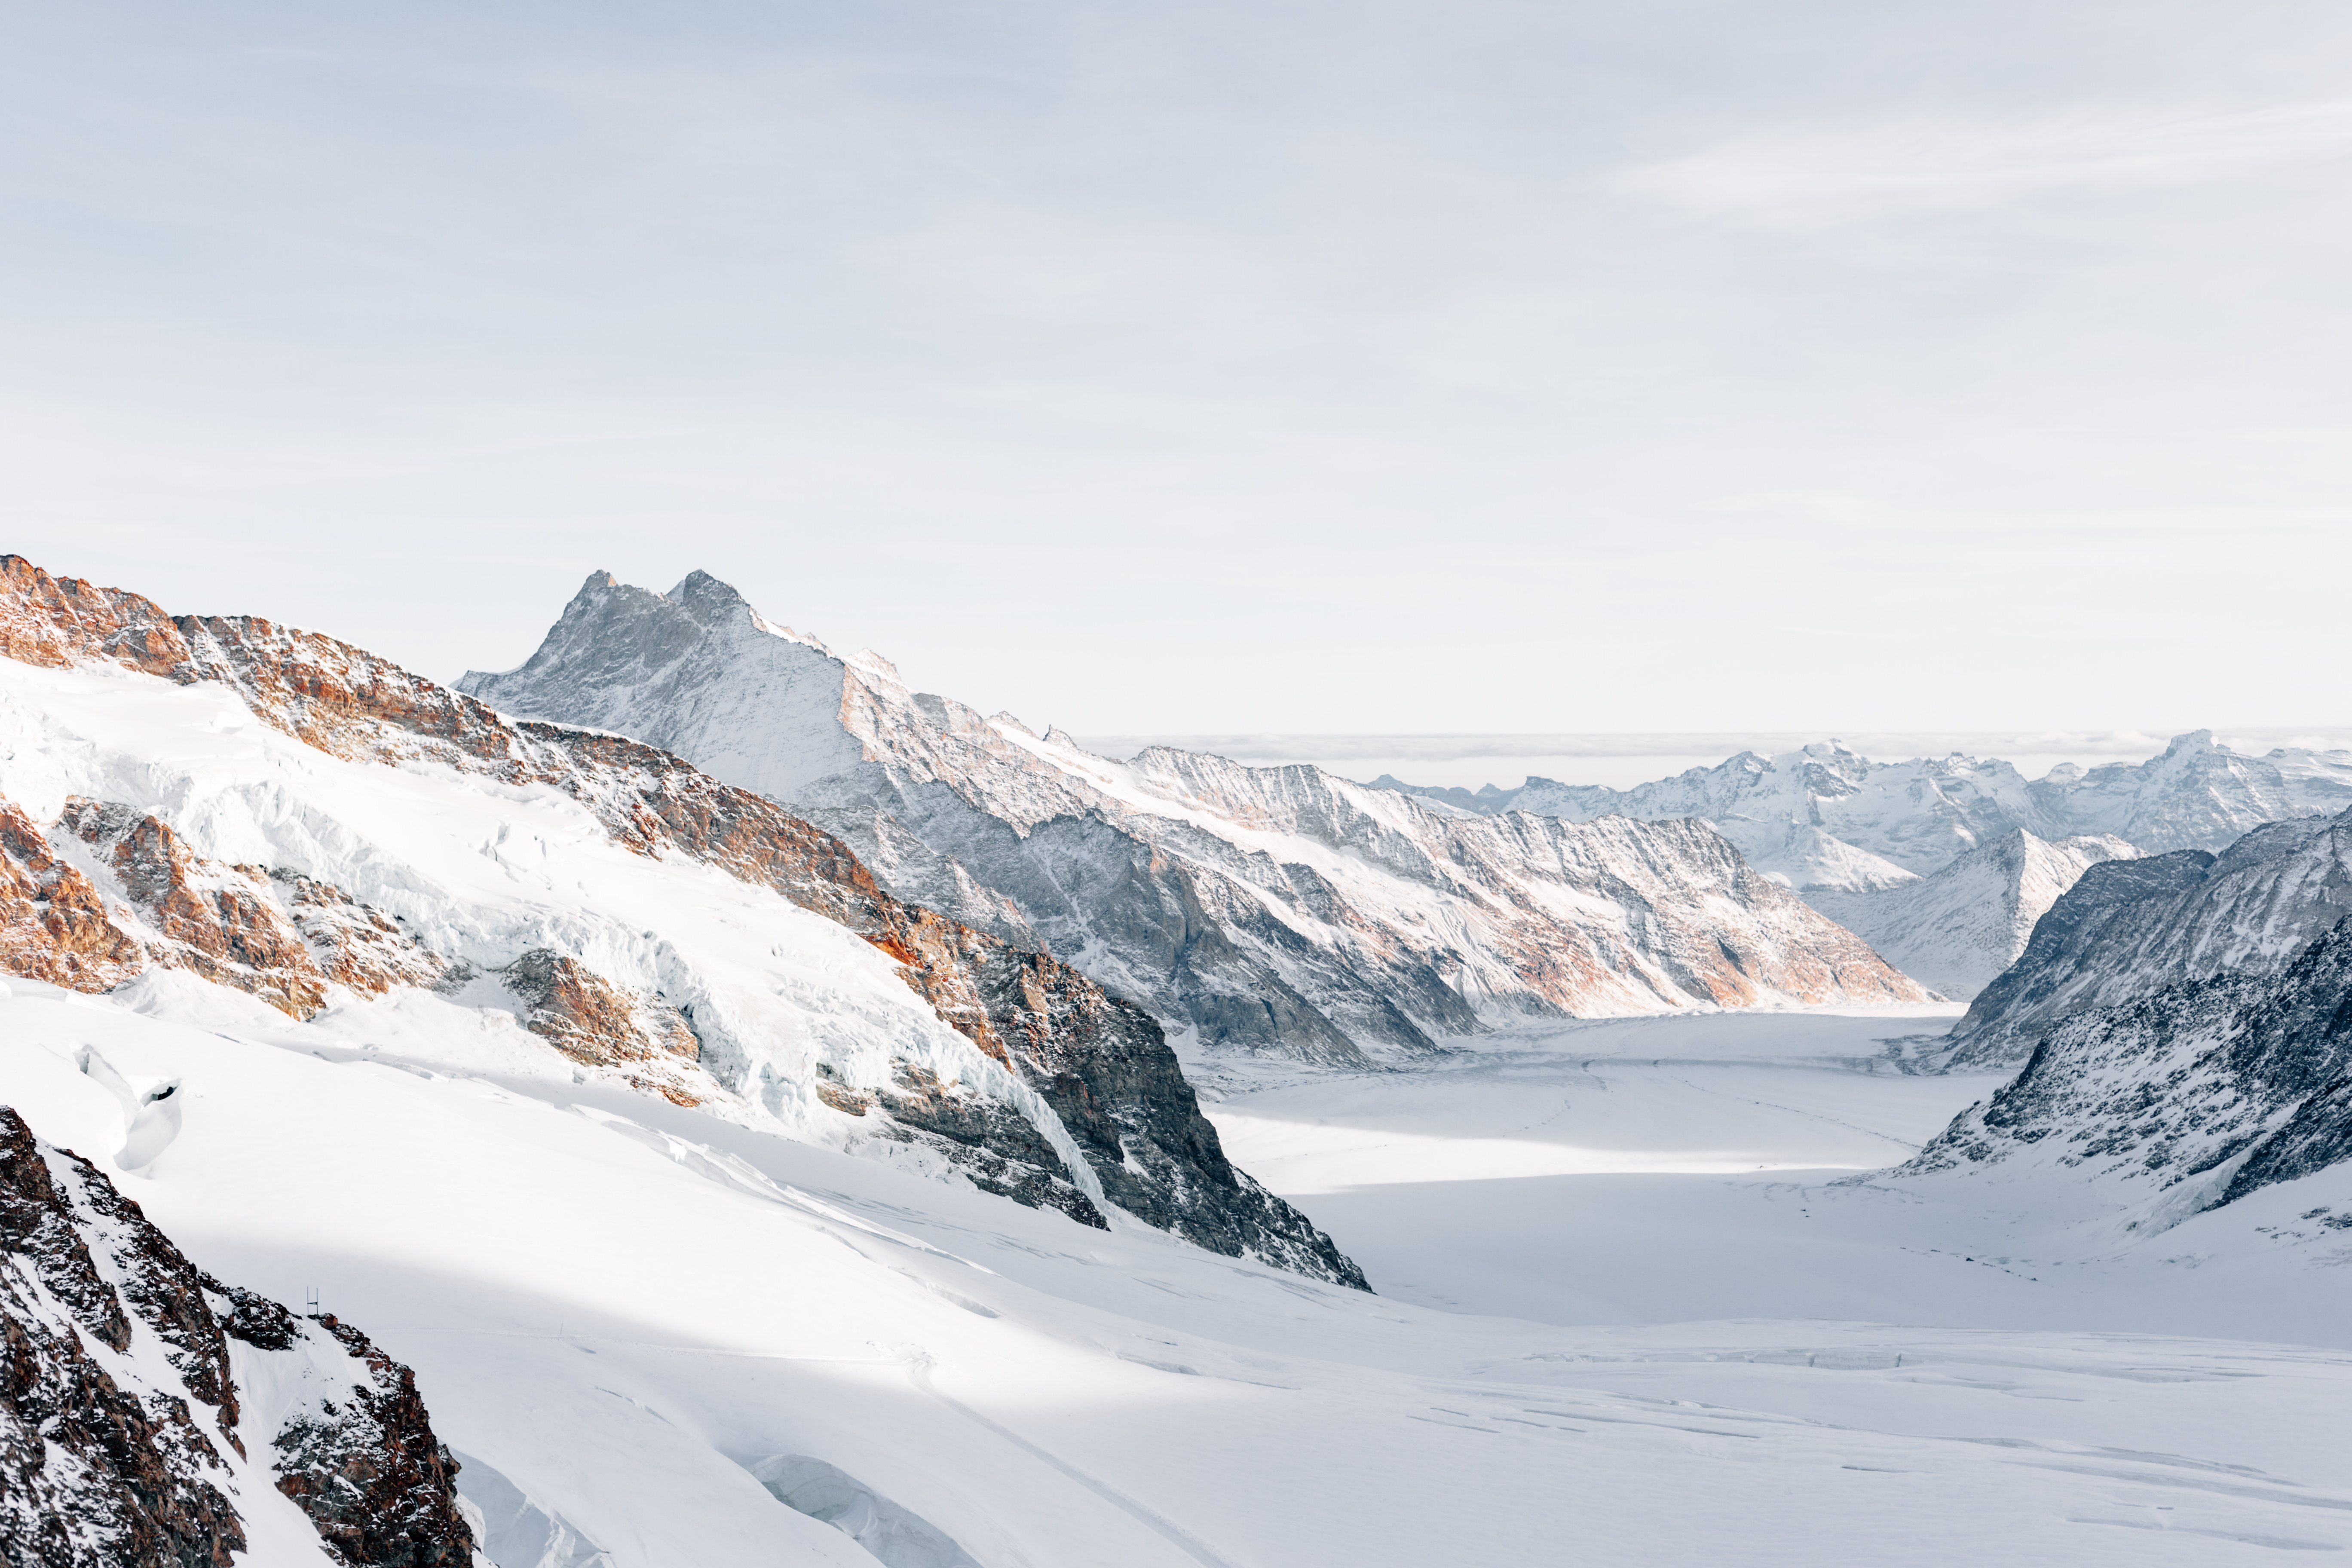
mountain, snow, winter, mountain range, weather, skiing, season, ridge, summit, winter sport, resort, alps, ski, piste, landform, ski touring, mountain pass, ski mountaineering, ski equipment, geographical feature, mountainous landforms, geological phenomenon